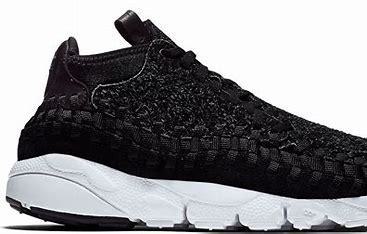
Brand: Nike
Model: Air Footscape Woven Chukka